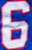
Number: 6